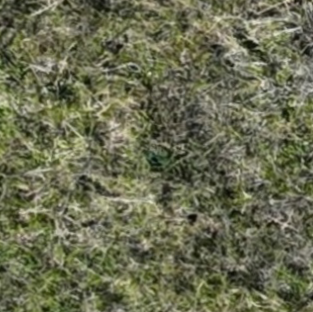
Month: october
Dye color: blue
Dye concentration: low